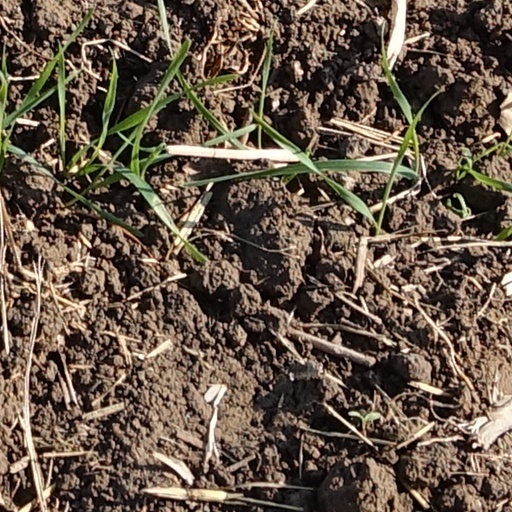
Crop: wheat